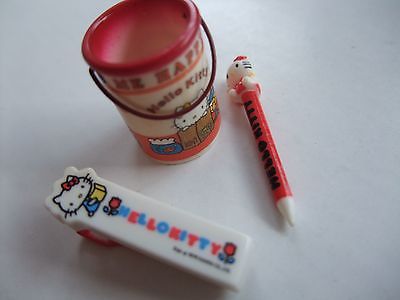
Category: stapler